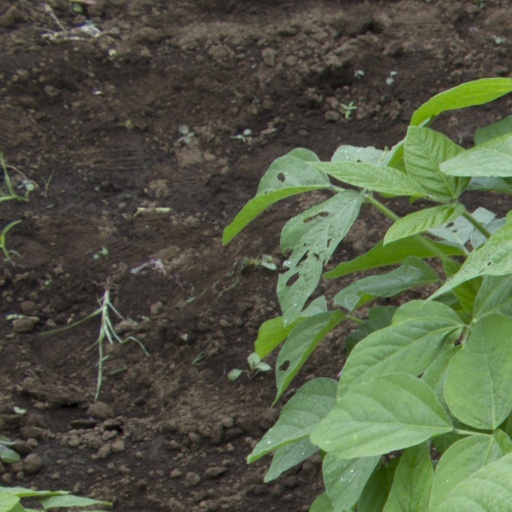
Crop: soybean